Balearic Catalan

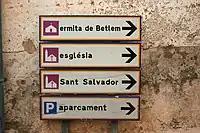
Catalan language sign in Artà.

Some in the Balearic Islands, such as the "Partido Popular" party member and former Balearic president José Ramón Bauzà, argue that the dialects of Balearic Islands are actually separate languages and not dialects of Catalan. During the election of 2011, Bauzà campaigned against having centralized or standardized standards of Catalan in public education.